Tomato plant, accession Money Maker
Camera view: bottom (45 deg); turntable rotation: 0 degrees
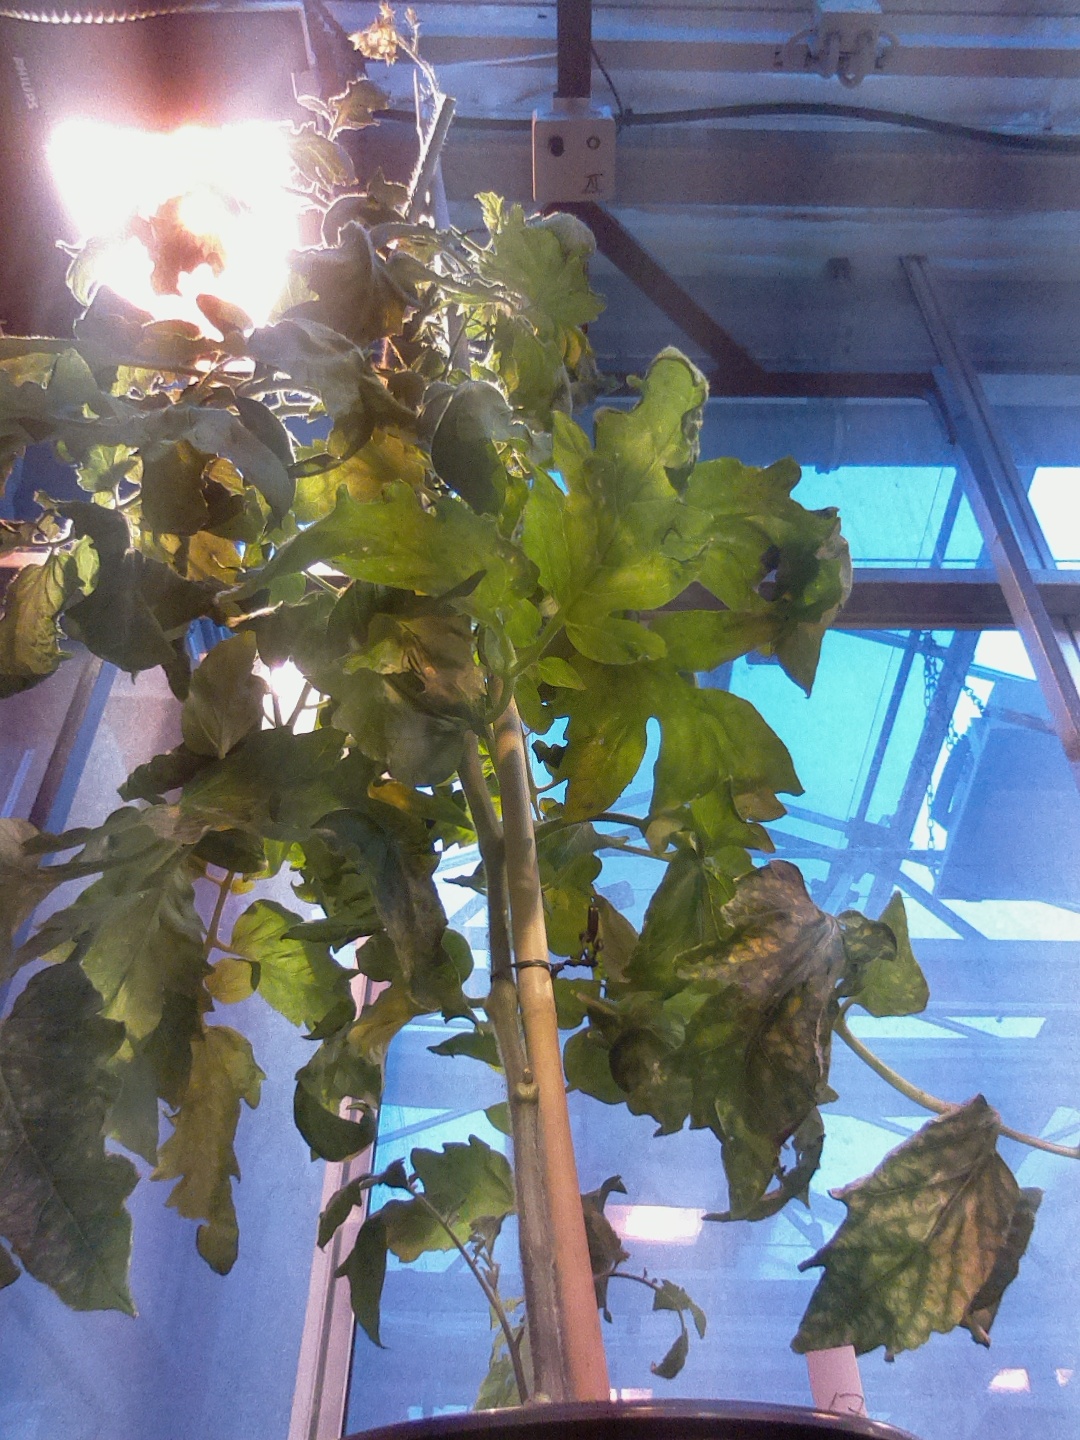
BBCH growth stage 72: 20%-30% of final fruit size